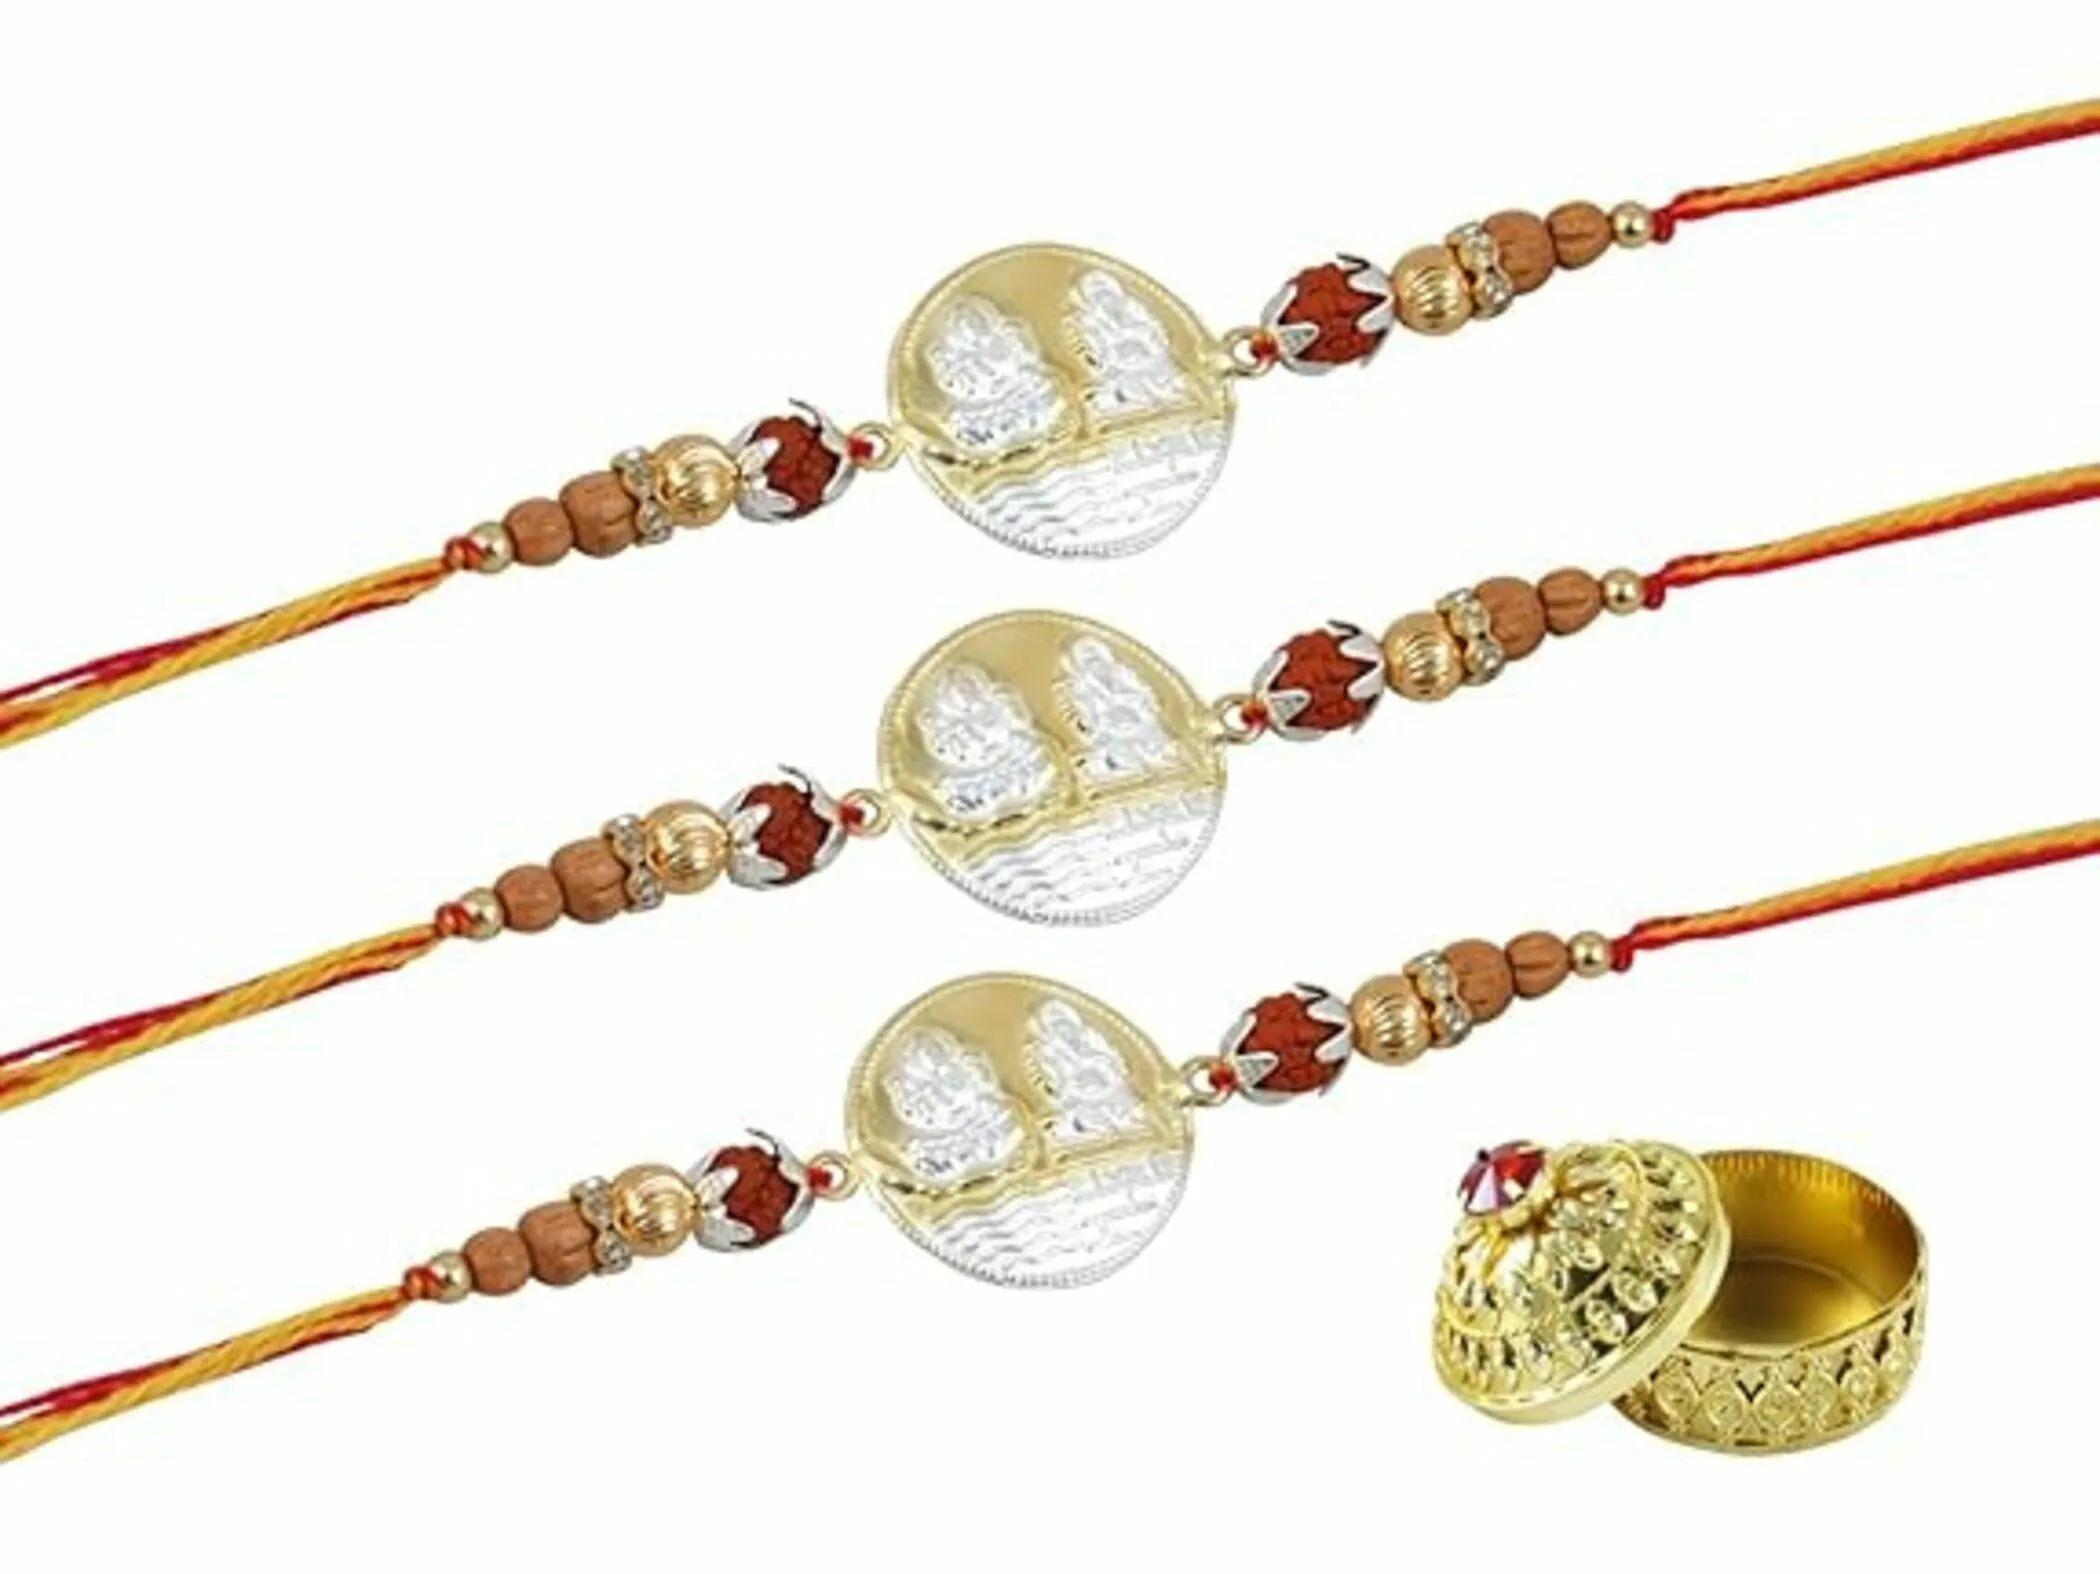
 GoldGiftIdeas 999 Pure Silver Laxmi Ganesha Rakhi for Brother, Golden Silver Rakhi for Rakshabandhan, Tulsi Beads Silver Rakhi Combo (Men/Boys) with Kumkum Dabbi Pack Of 3
Type: Rakhis
Brand: GoldGiftIdeas
Price: Rs. 759
 Rakhi Traditional Rakshabandhan Gift to Brothers from Beloved Sisters Rakshabandhan or Rakhi is a festival celebrating and honouring sibling love. It is love at its purest & deepest point and is portrayed in the form of the sister reminding the brother of the undying bond between them by tying a holy thread and true to his nature the brother reiterates his pledge to care for his sister in body mind and spirit. Honouring this ancient festival of morals and self-sacrificing love, we brings home-spun rakhis prepared in the time honoured tradition and with same love & care that equates sisterly love.
Features: Package Contains: 1 Pure 999 Silver Rakhi and 1 Golden Dabbi, Color - Silver, Material - Pure 999 Silver.,Rakhi's symbolizes the sister's love and prayers for her brother's well being, and the brother's lifelong vow to protect her,Shiny Rakhi with Red and Silver Cotton, gives Elegant looks in your brother's hand.